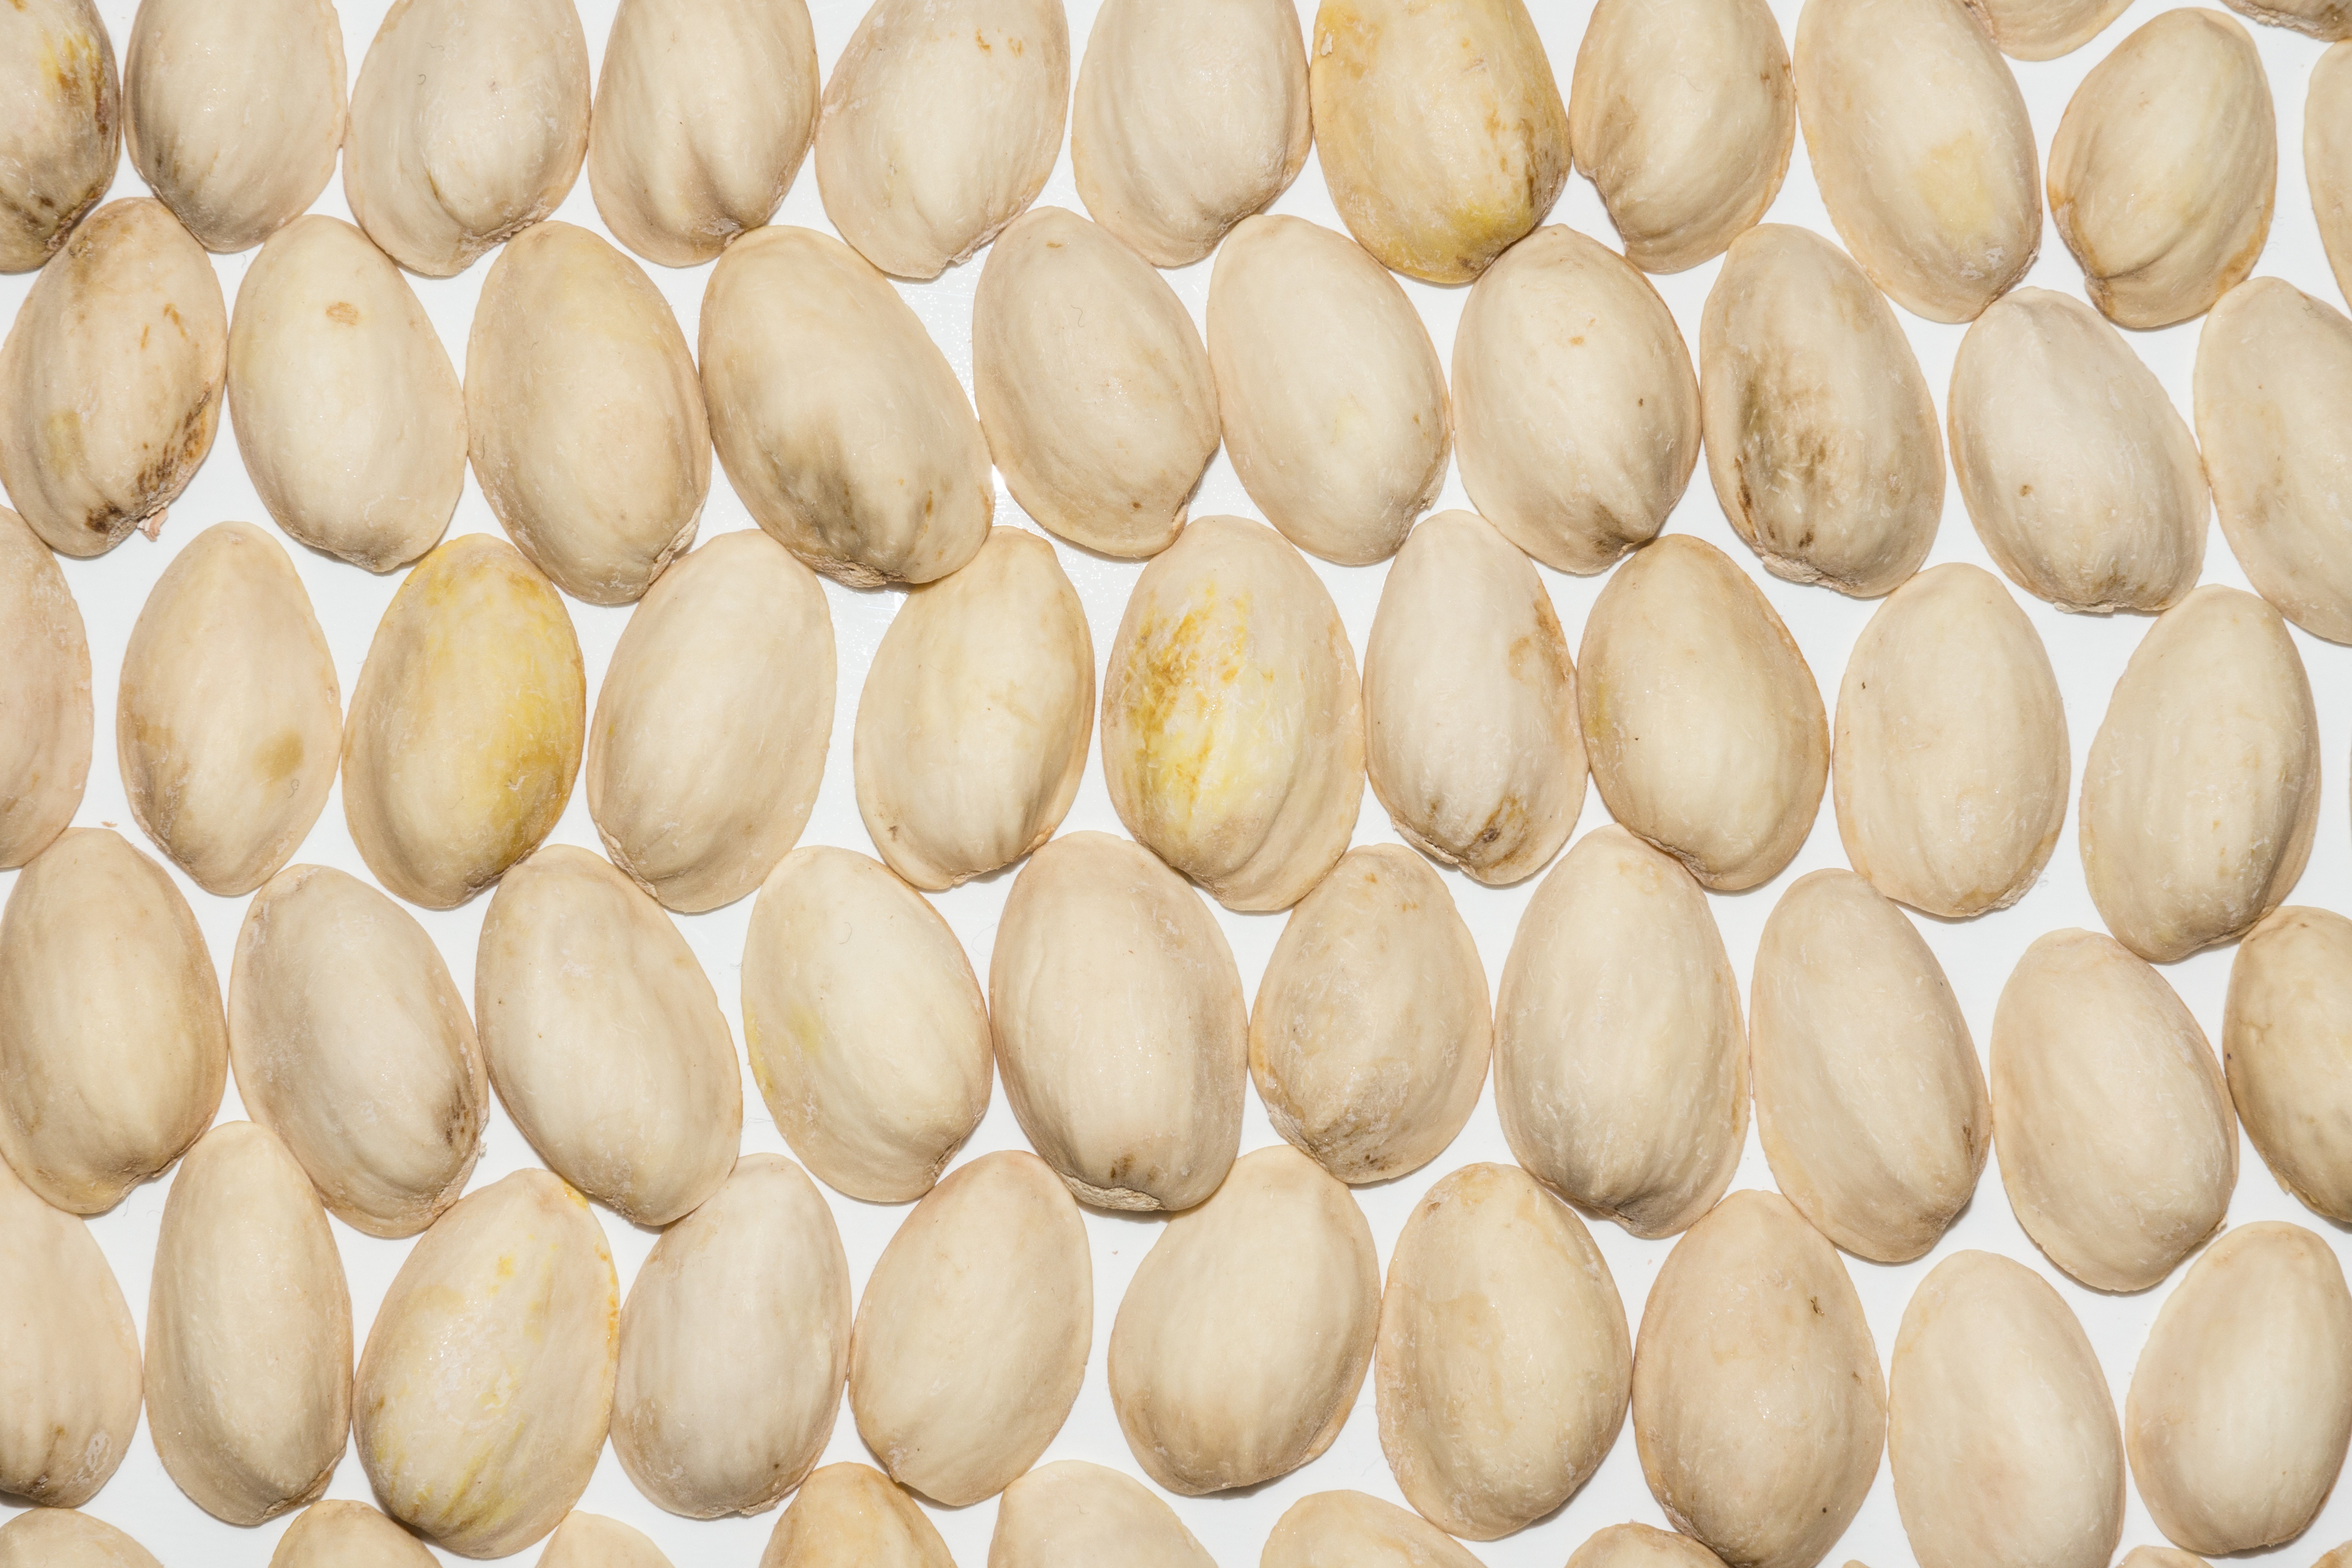
plant, petal, food, produce, vegetable, snack, cuisine, nuts, pistachios, flowering plant, nutshells, grass family, land plant, pistachio shells